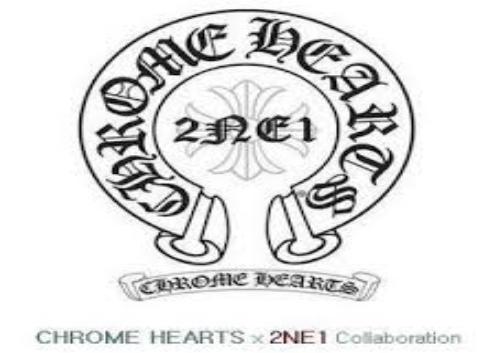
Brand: Chrome Hearts
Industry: Clothes